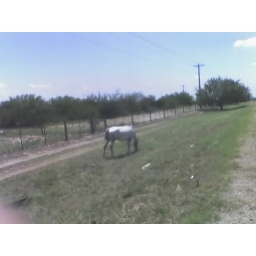
Hey horse eating grass by Hwy 83!